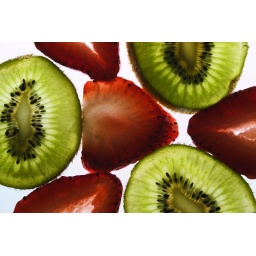
Close-Up of cross sections of fruit in complementary colors photographed on top of the main light source.